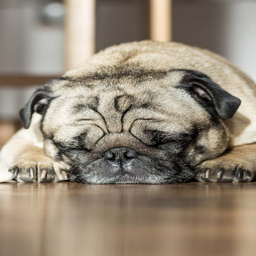
sleepy dogs are sometimes bored , but excessive sleeping can be a sign that something is wrong